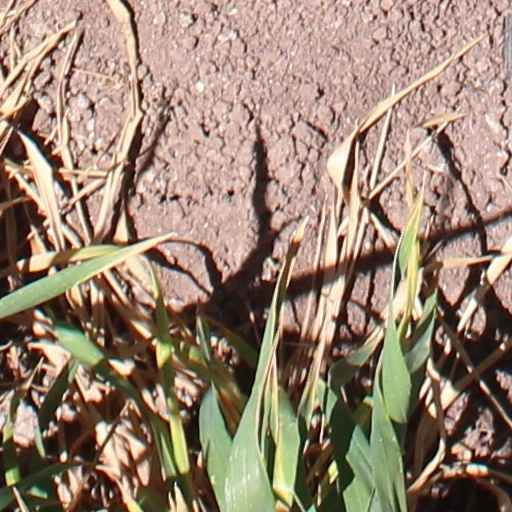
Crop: wheat